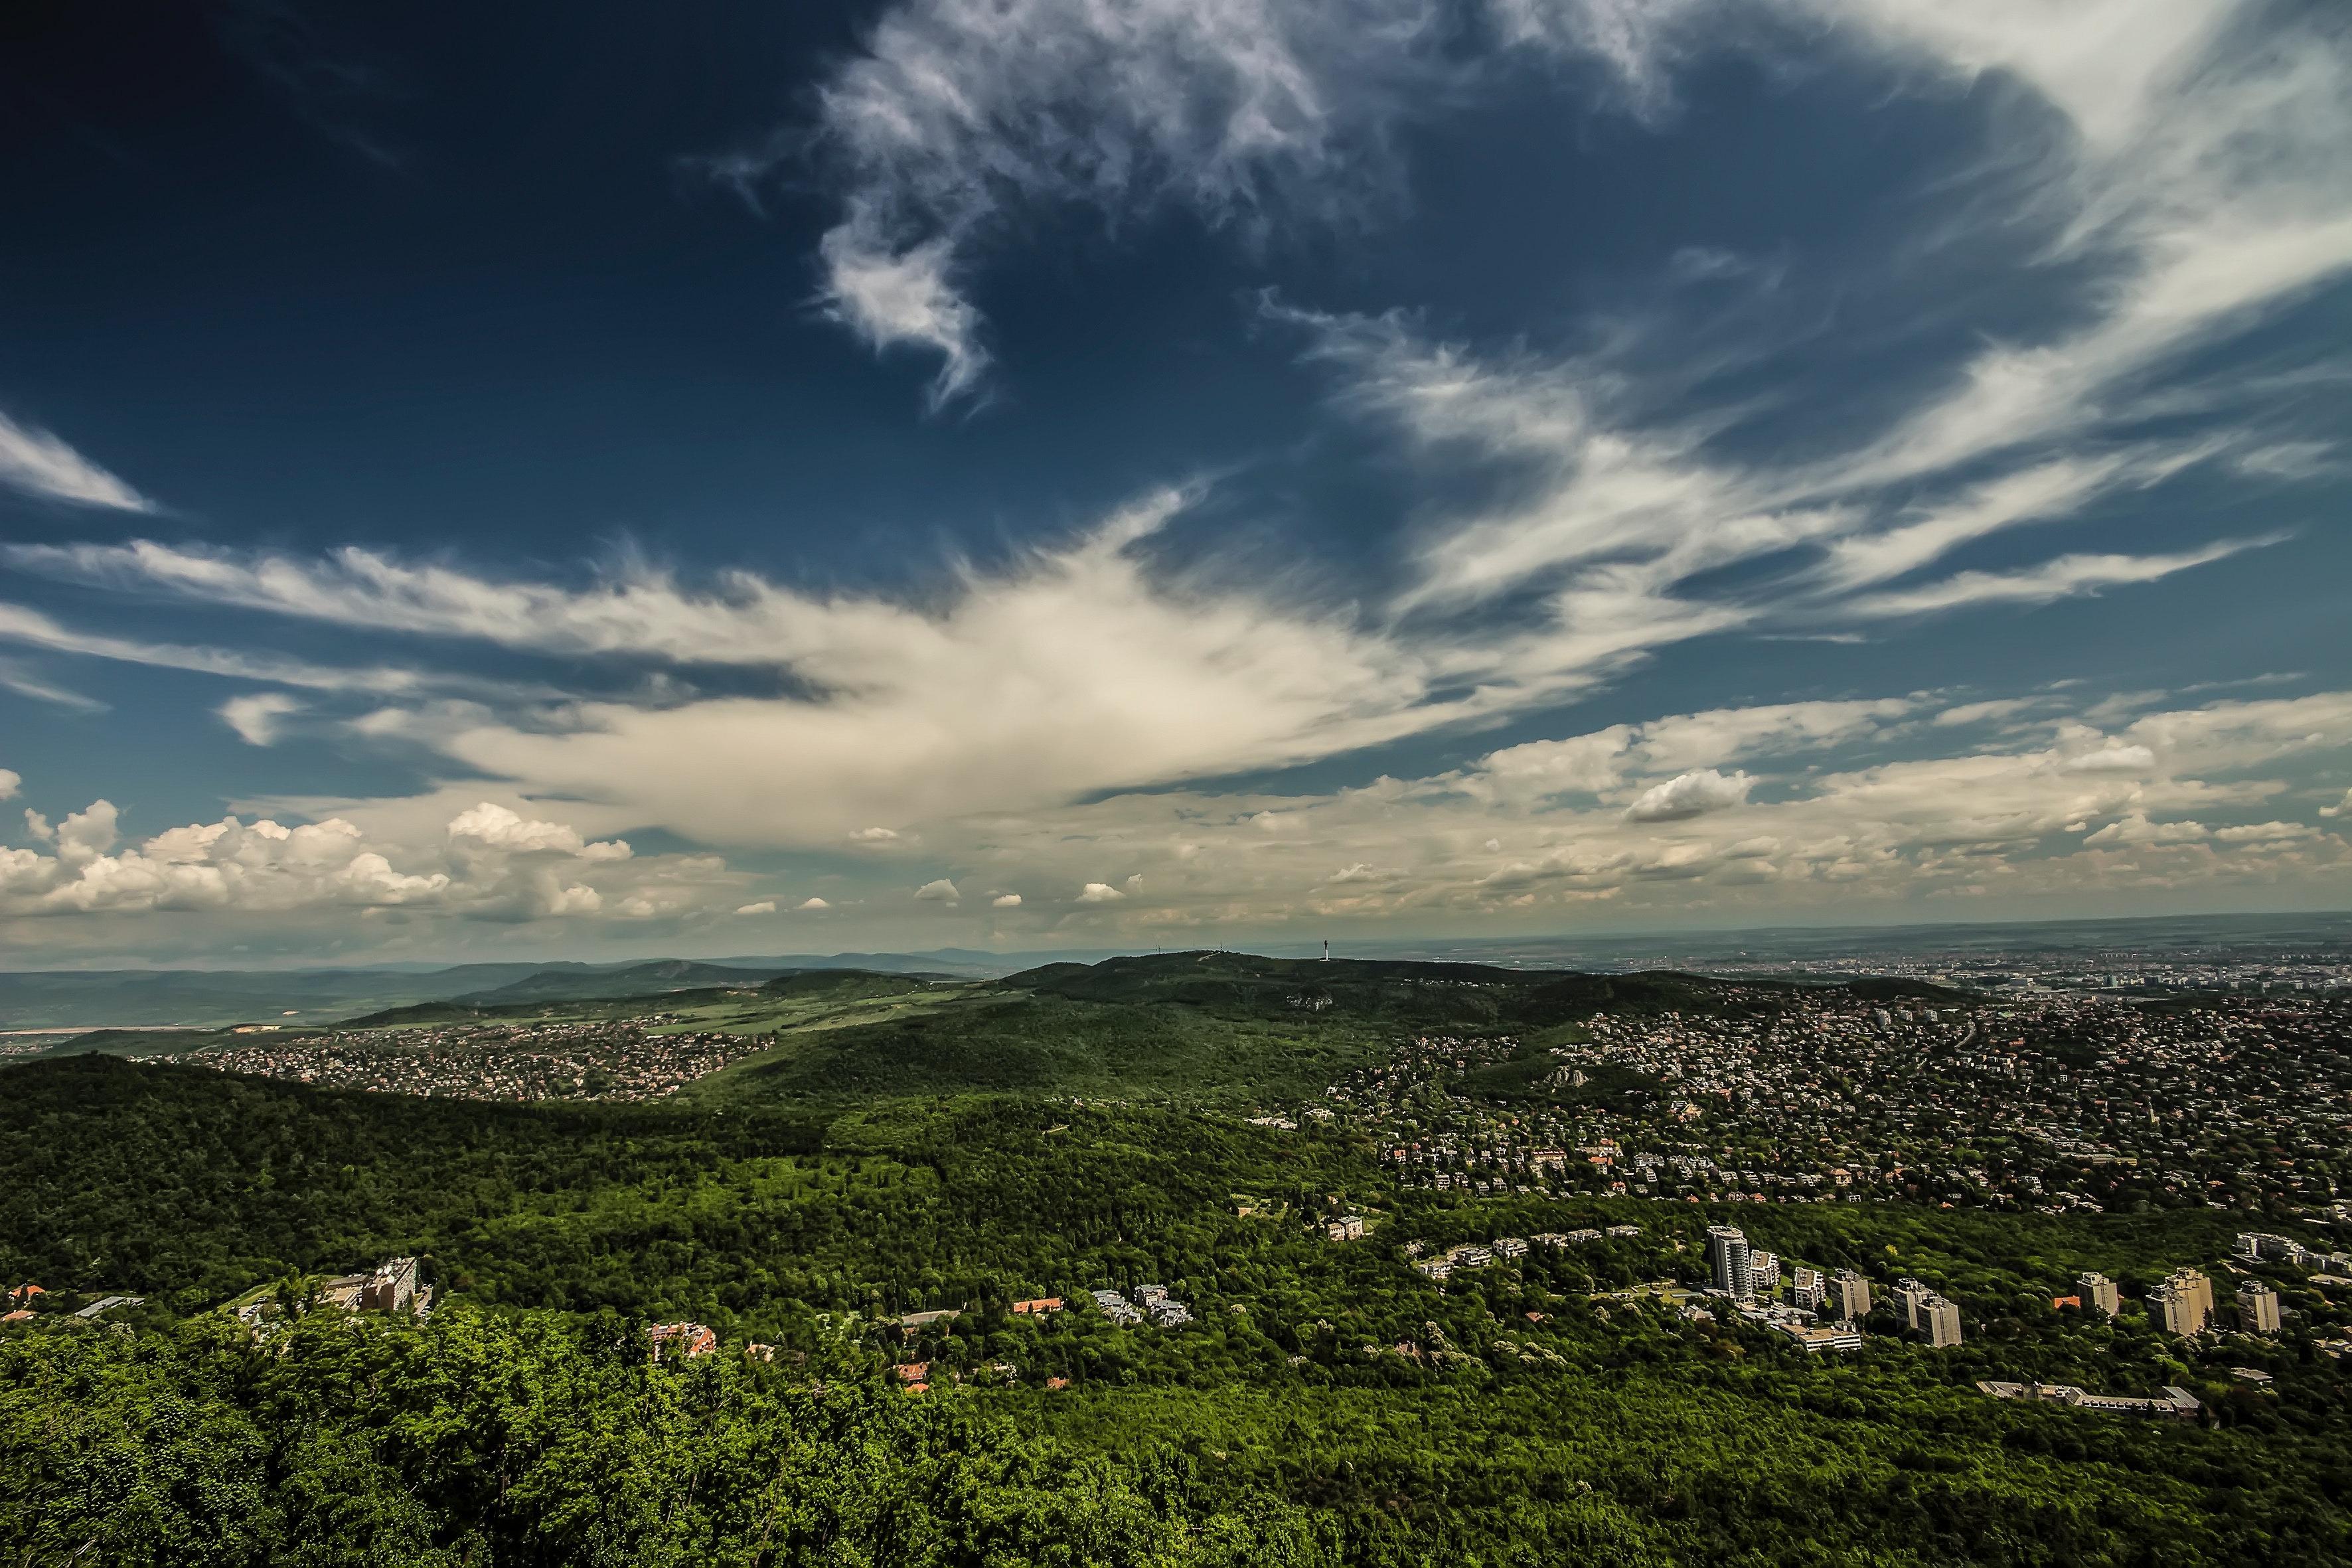
sky, cloud, nature, natural landscape, mountainous landforms, vegetation, hill, mountain, horizon, highland, tree, atmosphere, grass, cumulus, landscape, fell, hill station, rural area, mountain range, plain, grassland, meteorological phenomenon, valley, sunlight, national park, city, panorama, forest, terrain, sea, vacation, road, ridge, meadow, mount scenery, tourism